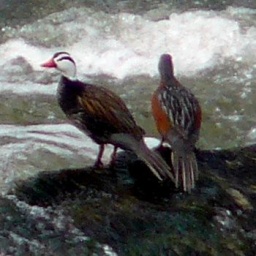
The Torrent Ducks were in the river that was running alongside of the Boutique Hotel, where we stayed.